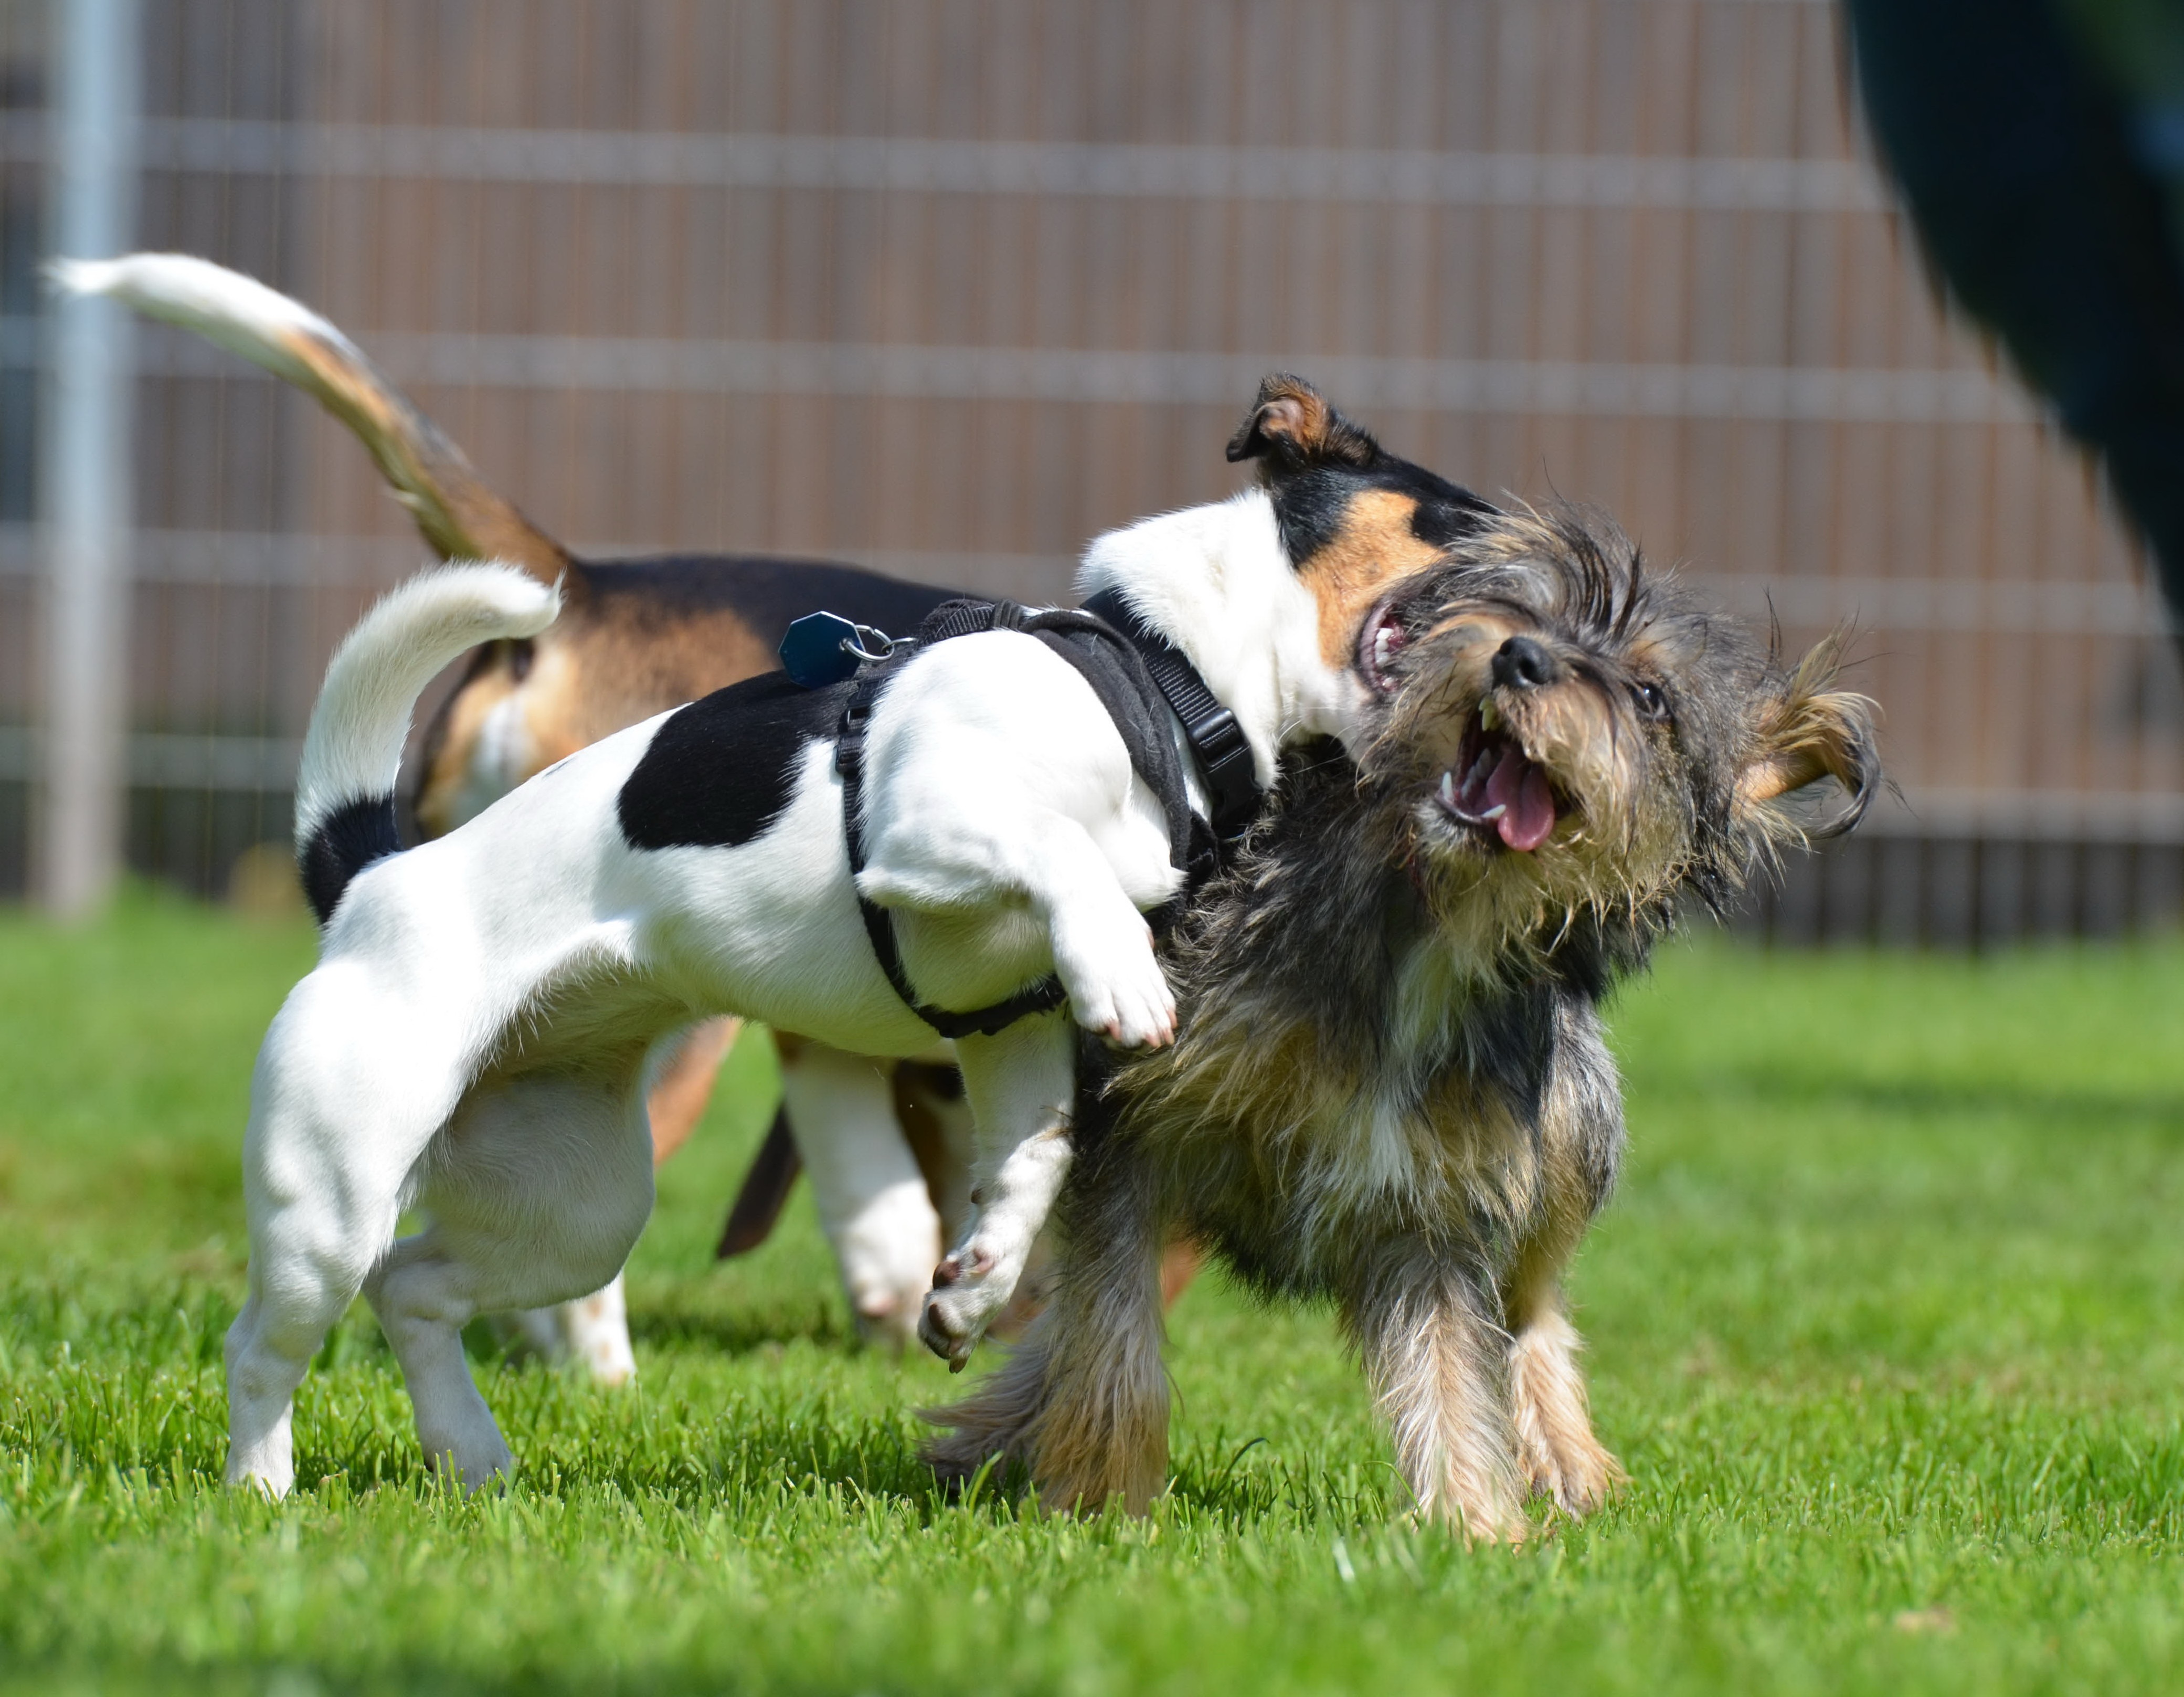
sweet, dog, pet, small, mammal, hound, vertebrate, dog breed, terrier, jack russel terrier, small dog, knuffig, wuschelig, small hybrid, hybrids, dog like mammal, conformation show